Tyree H. Bell

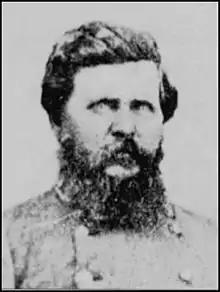
Brig. Gen. Tyree H. Bell

Tyree Harris Bell (September 5, 1815 – August 30, 1902) was a Confederate States Army brigadier general, during the American Civil War.